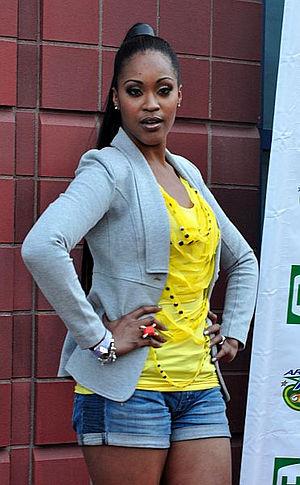
Shontelle Layne, plus connue par son prénom Shontelle, est une chanteuse et un auteur-compositeur de R'n'B de la Barbade. Elle a sorti son premier album avec un petit succès Shontelligence en novembre 2008.